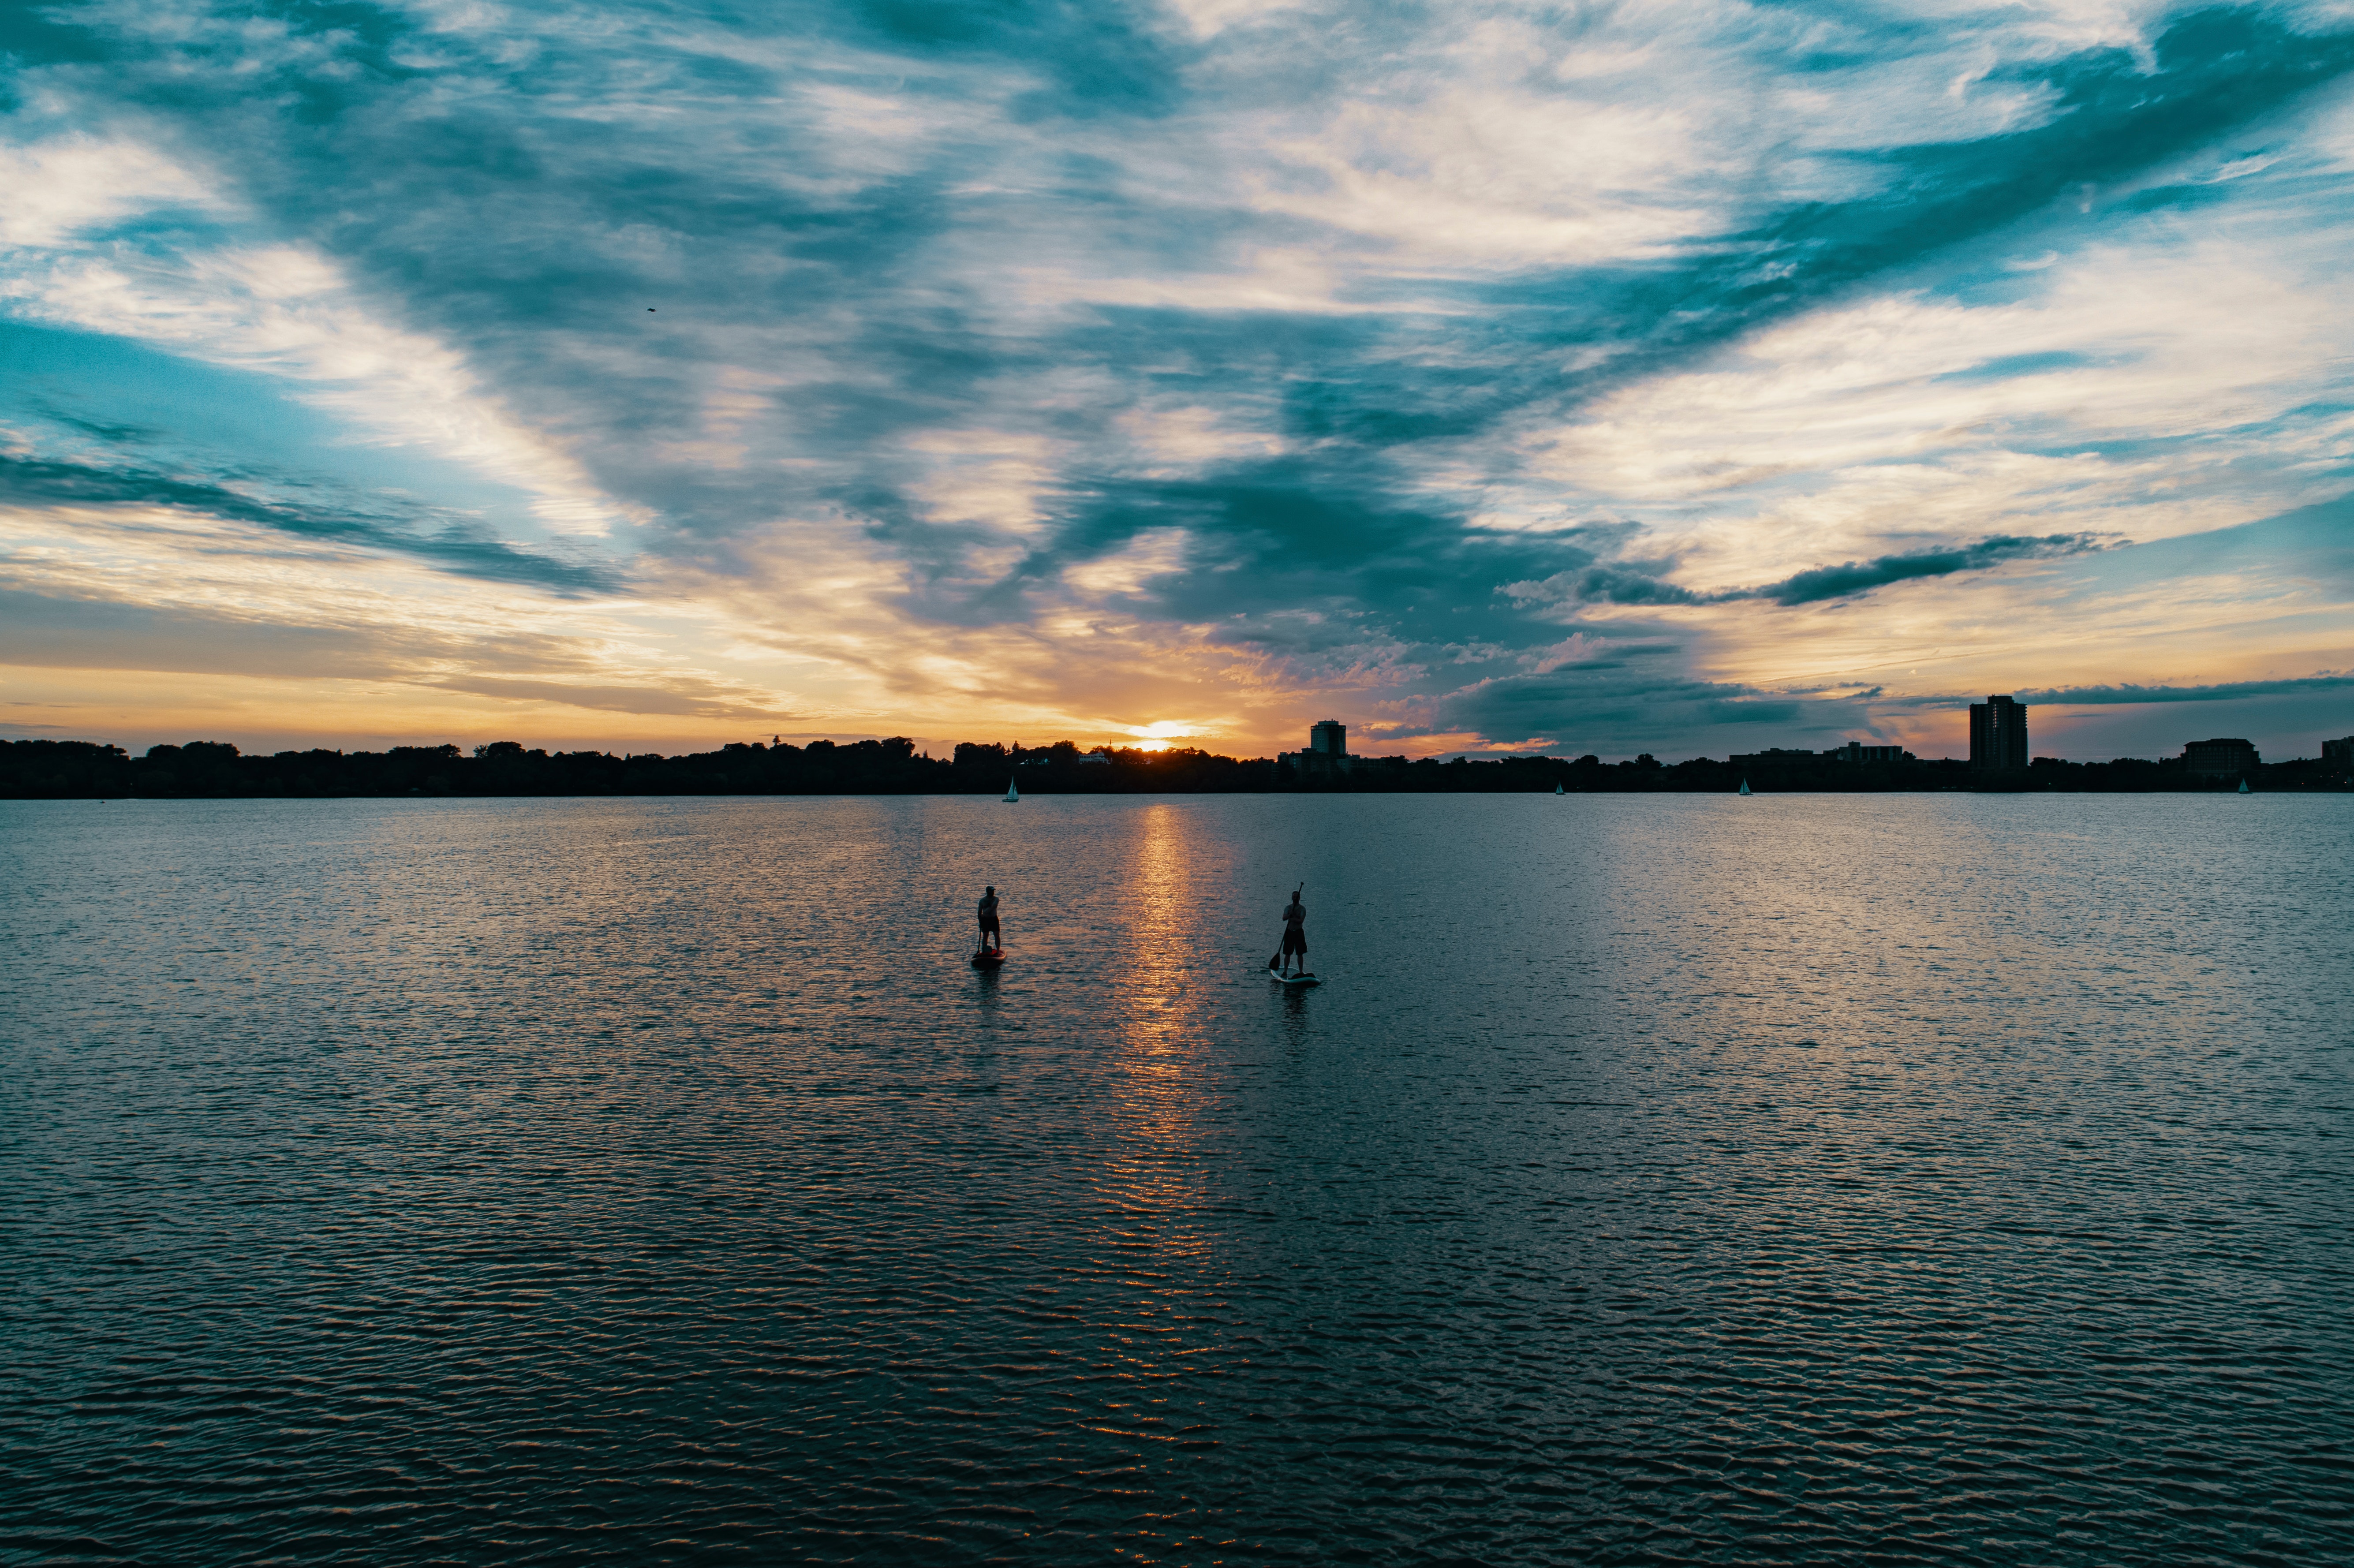
sky, body of water, horizon, water, cloud, nature, reflection, blue, water resources, evening, lake, daytime, sunset, sea, calm, river, morning, ocean, dusk, tree, atmosphere, sunlight, afterglow, sound, summer, reservoir, waterway, photography, sunrise, landscape, bank, dawn, vacation, meteorological phenomenon, inlet, coast, cumulus, city, bay, dock, channel